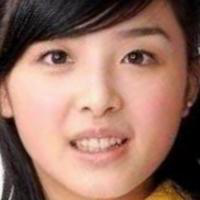
Age group: age 11-20